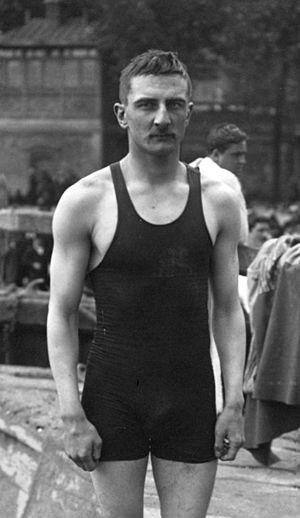
André A.G. Theuriet, né le 29 mars 1887 à Lyon et mort le 21 mars 1965 à Paris, est un joueur de rugby à XV international français. Il joue pour le SCUF au poste de demi de mêlée de 1905 à 1930. Il est également champion scolaire et/ou universitaire dans cinq autres disciplines sportives : football, hockey sur gazon, cross-country, 5 000 m et 1 500 m. Il est le petit-fils du romancier Claude-Adhémar-André Theuriet